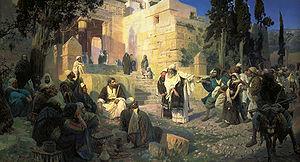
La Pécheresse est un tableau de grand format du peintre académique polonais et russe Henryk Siemiradzki, réalisé en 1873. Il est exposé au Musée Russe à Saint-Pétersbourg. Ses dimensions sont de 250 × 499 cm.
Le Christ et la Pécheresse est un tableau de grand format du peintre russe Vassili Polenov, daté de l'année 1888. Il se trouve au Musée Russe à Saint-Pétersbourg. Ses dimensions sont de 325 × 611. Le sujet du tableau est la péricope adulterae, la femme adultère de l'Évangile selon Jean, 7,53-8,11.